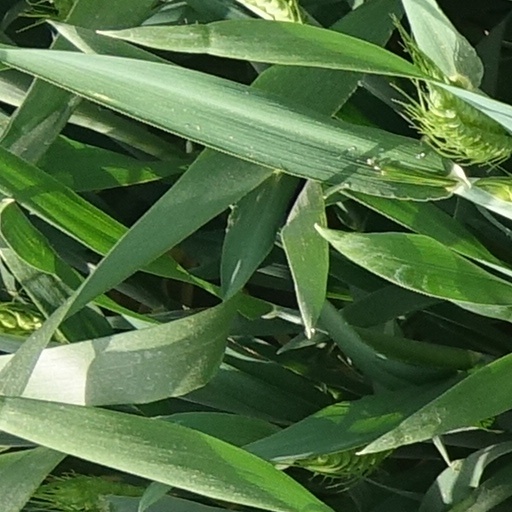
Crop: wheat